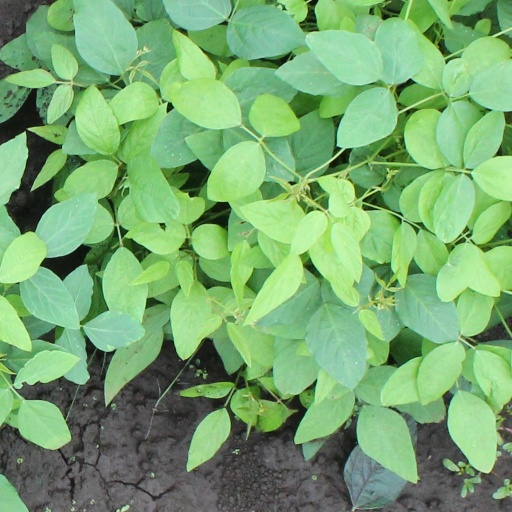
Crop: soybean